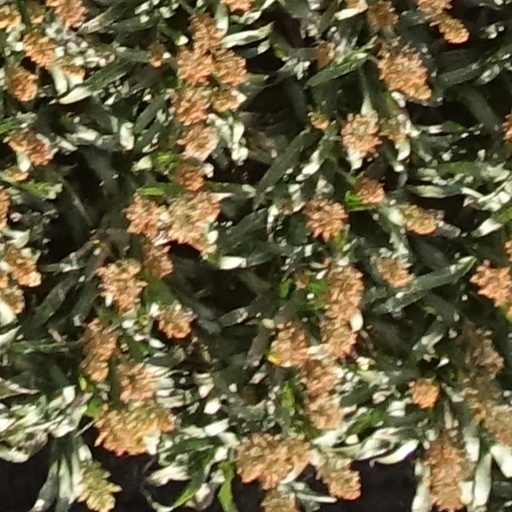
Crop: sorghum